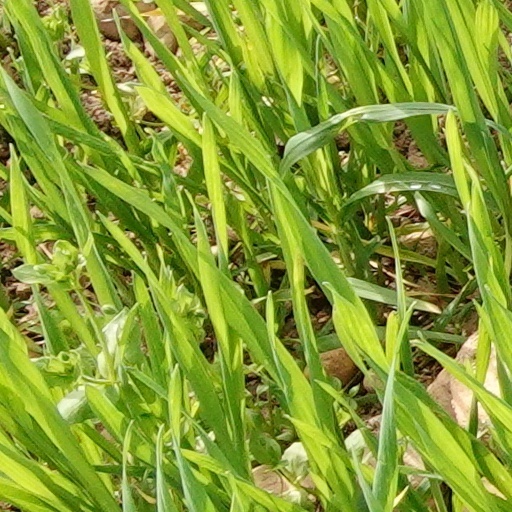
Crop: wheat